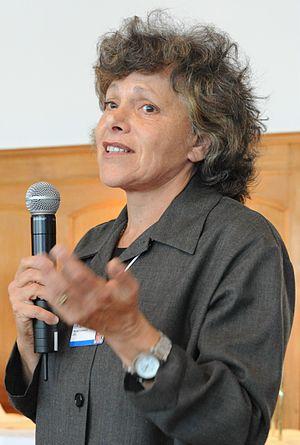
Ellen Jane Langer est un professeur de psychologie à Université Harvard qui a notamment étudié les théories sur les prises de décision et de l'illusion du contrôle. Elle obtint un doctorat en psychologie sociale et en psychologie clinique à l'Université Yale en 1974. Surnommée "Mother Mindfulness", elle fait partie des personnes qui ont révélé à la société occidentale l'importance de la Pleine Conscience et montré ses effets positifs, notamment face au veillissement.